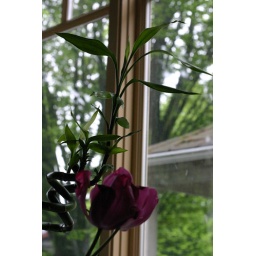
kitchen table, used for plants and computer 'cause I eat in front of the TV